Hisarcık

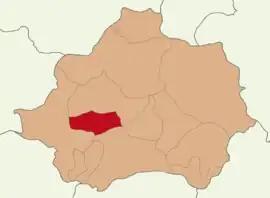
Shows location

Hisarcık is a town in Kütahya Province in the Aegean region of Turkey. It is the seat of Hisarcık District. Its population is 4,767 (2022).